Chinese export porcelain

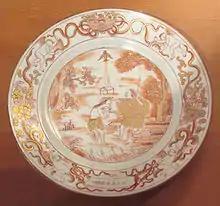
Qing export porcelain with European Christian scene, 1725–1735

A wide variety of shapes, some of Chinese or Islamic origin, others copying faience or metalwork were made. Oriental figurines included Chinese gods and goddesses such as Guanyin (the goddess of mercy) and Budai (the god of contentment), figurines with nodding heads, seated monks and laughing boys as well as figurines of Dutch men and women. From the mid-18th century, even copies of Meissen figurines such as Tyrolean dancers were made for export to Europe. Birds and animals, including cows, cranes, dogs, eagles, elephants, pheasants, monkeys and puppies, were popular.